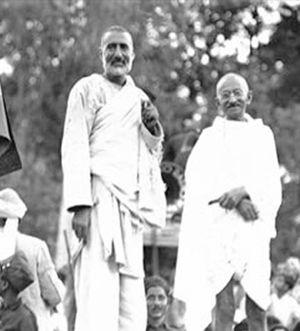
L’islam est en Inde la deuxième religion après l’hindouisme. D'après le recensement de 2011, 14,2 % de la population indienne est musulmane, soit environ 172 millions de personnes. C'est une minorité en forte croissance. Après l’Indonésie et le Pakistan, l’Inde est le troisième pays ayant la communauté musulmane la plus importante.
Mohandas Karamchand Gandhi, né à Porbandar le 2 octobre 1869 et mort assassiné à Delhi le 30 janvier 1948, est un dirigeant politique, important guide spirituel de l'Inde et du mouvement pour l'indépendance de ce pays. Il est communément connu et appelé en Inde et dans le monde comme le Mahatma Gandhi, voire simplement Gandhi, Gandhiji ou Bapu. « Mahatma » étant toutefois un titre qu'il refusa toute sa vie d'associer à sa personne.